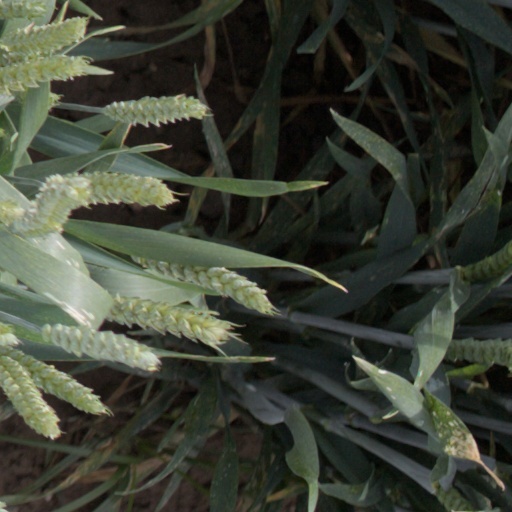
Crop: wheat